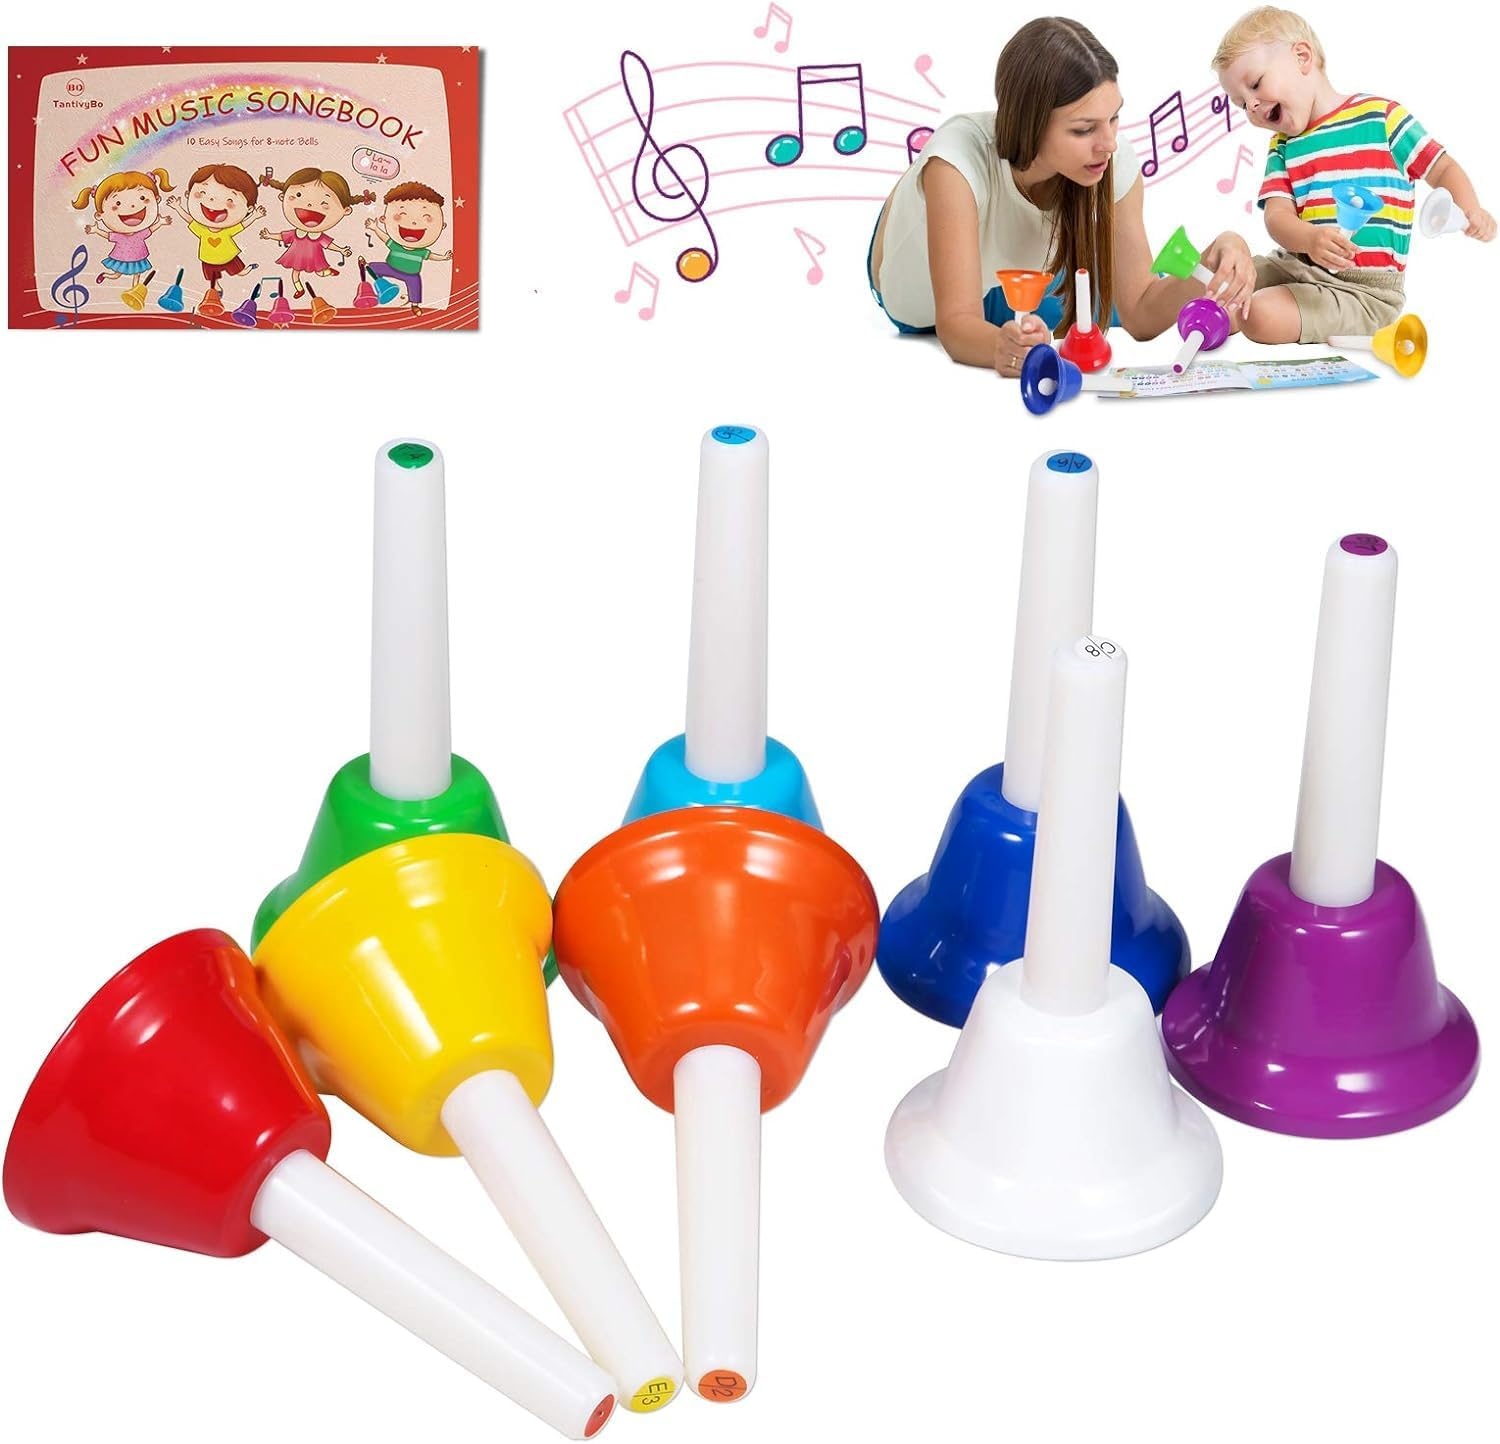
Hand Bells, 8 Note Musical Handbells Set with 17 Songbook Musical Toy Percussion Instrument for Toddlers Children Kids for Children's Day Family Activity School and Church (Multicolored)
About this item ♪MUSICAL ENLIGHTENMENT - Our 8 color music bells are marked notes from Middle C, D, E, F, G, A, B to High C. Corresponding note and scale position on the top of each handbell provides guidance in playing. Easy and fun music toy for kids to play simply music songs. Perfect toddler musical instruments for kids to get involved with music experience in early age. ♪PREMIUM PACKAGE SET & BONUS 17 MUSIC SONGS - Set of 8 Colourful Hand Bells and a Songbook included 17 popular songs. We have included "Jingle Bell"and “Happy Birthday” in our songbook which are great fun for toddles to start with their musical journey. ♪DEVELOPMENT BENEFITS - A great musical instruments for toddles and pre-school kids. Playing handbell is a great way to enhance their strong rhythmic skills, creativity, hand-eye coordination, sensory development and the basics of music reading. This childrens hand bell set is perfect for home, school, daycare, church choir, or learning centers. ♪DESIGNED FOR KIDS - Our rainbow kids handbells are a great percussion instrument toy, suitable for children aged 3 years and over. Health and safety should be the top priority for a child. We know how important your child’s safety is for parents. Our Rainbow 8 notes hand bells set is made of high-quality BPA, lightweight, well-tuned, and ideally a Christmas or birthday gift for children. ♪100% SATISFACTION GUARANTEED - Let's make fun with our handbell, hope you and your kids are enjoying it. We strive to provide you with the best product. Please keep in mind, it usually takes about a week to get used to the handbell set. If you have any problem or question with 8 note handbells, just to contact us and we will assist you within 24 hours. We are always here to help you.
Brand: TANTIVYBO
Category: Toys & Games > Toys > Musical Toys > Wind Instruments